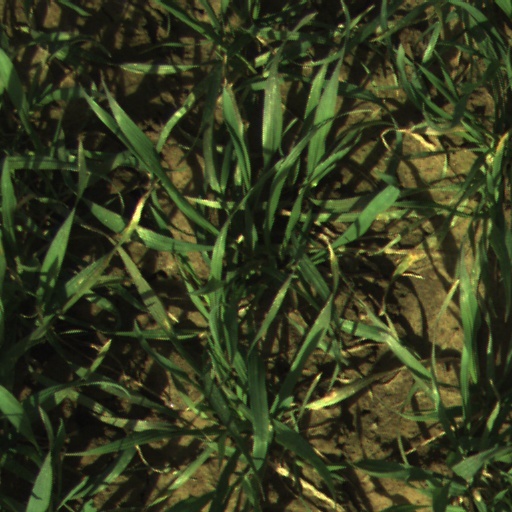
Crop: wheat